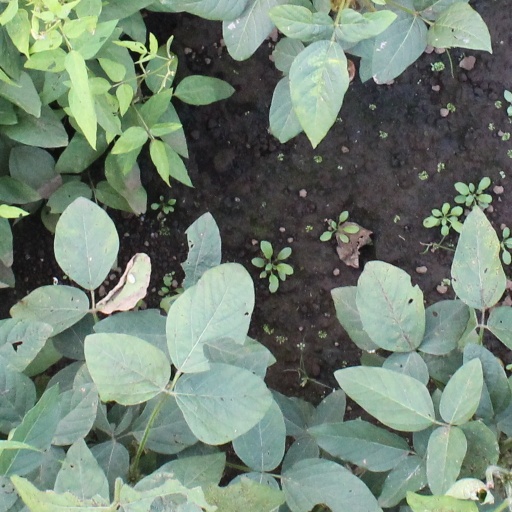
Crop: soybean